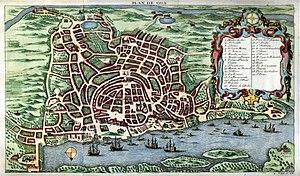
""Plan de Goa"", Goa. PREVOST D’EXILES, Antoine François. ""Histoire générale des Voyages, ou Nouvelle Collection de toutes les Relations de Voyages par Mer et par Terre, qui ont été publiées […] Avec les mœurs et les usages des habitans, leur Religion, leur Gouvernement, leurs Arts et leurs Sciences, leur Commerce et leurs Manufactures